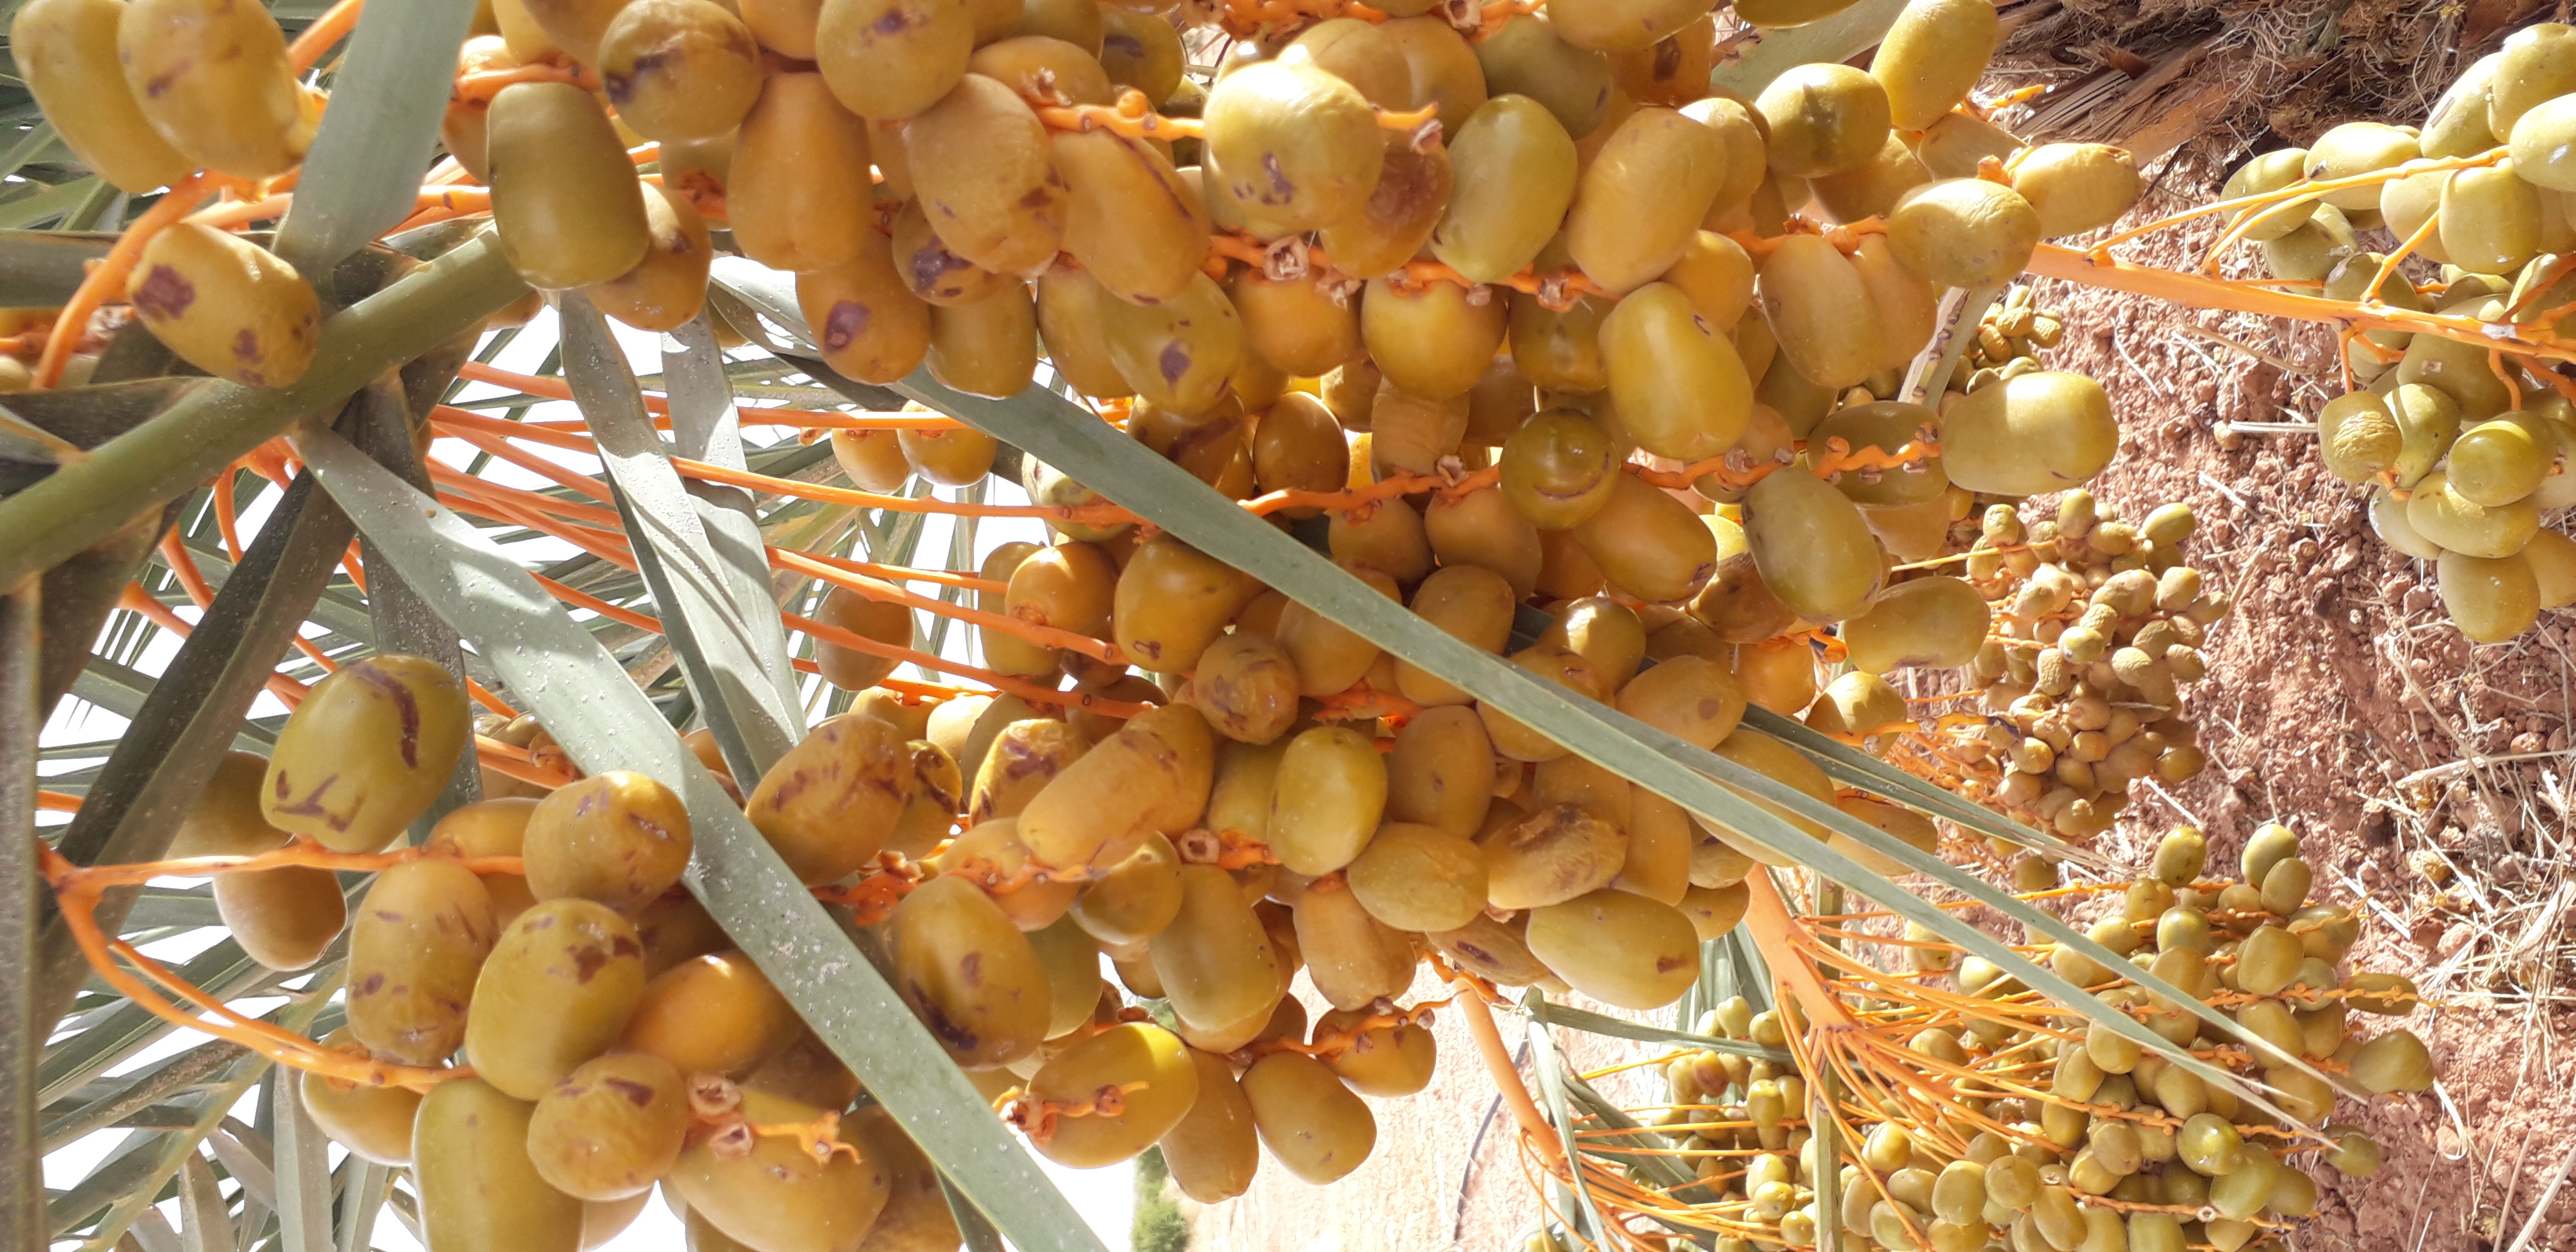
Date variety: Boufagous